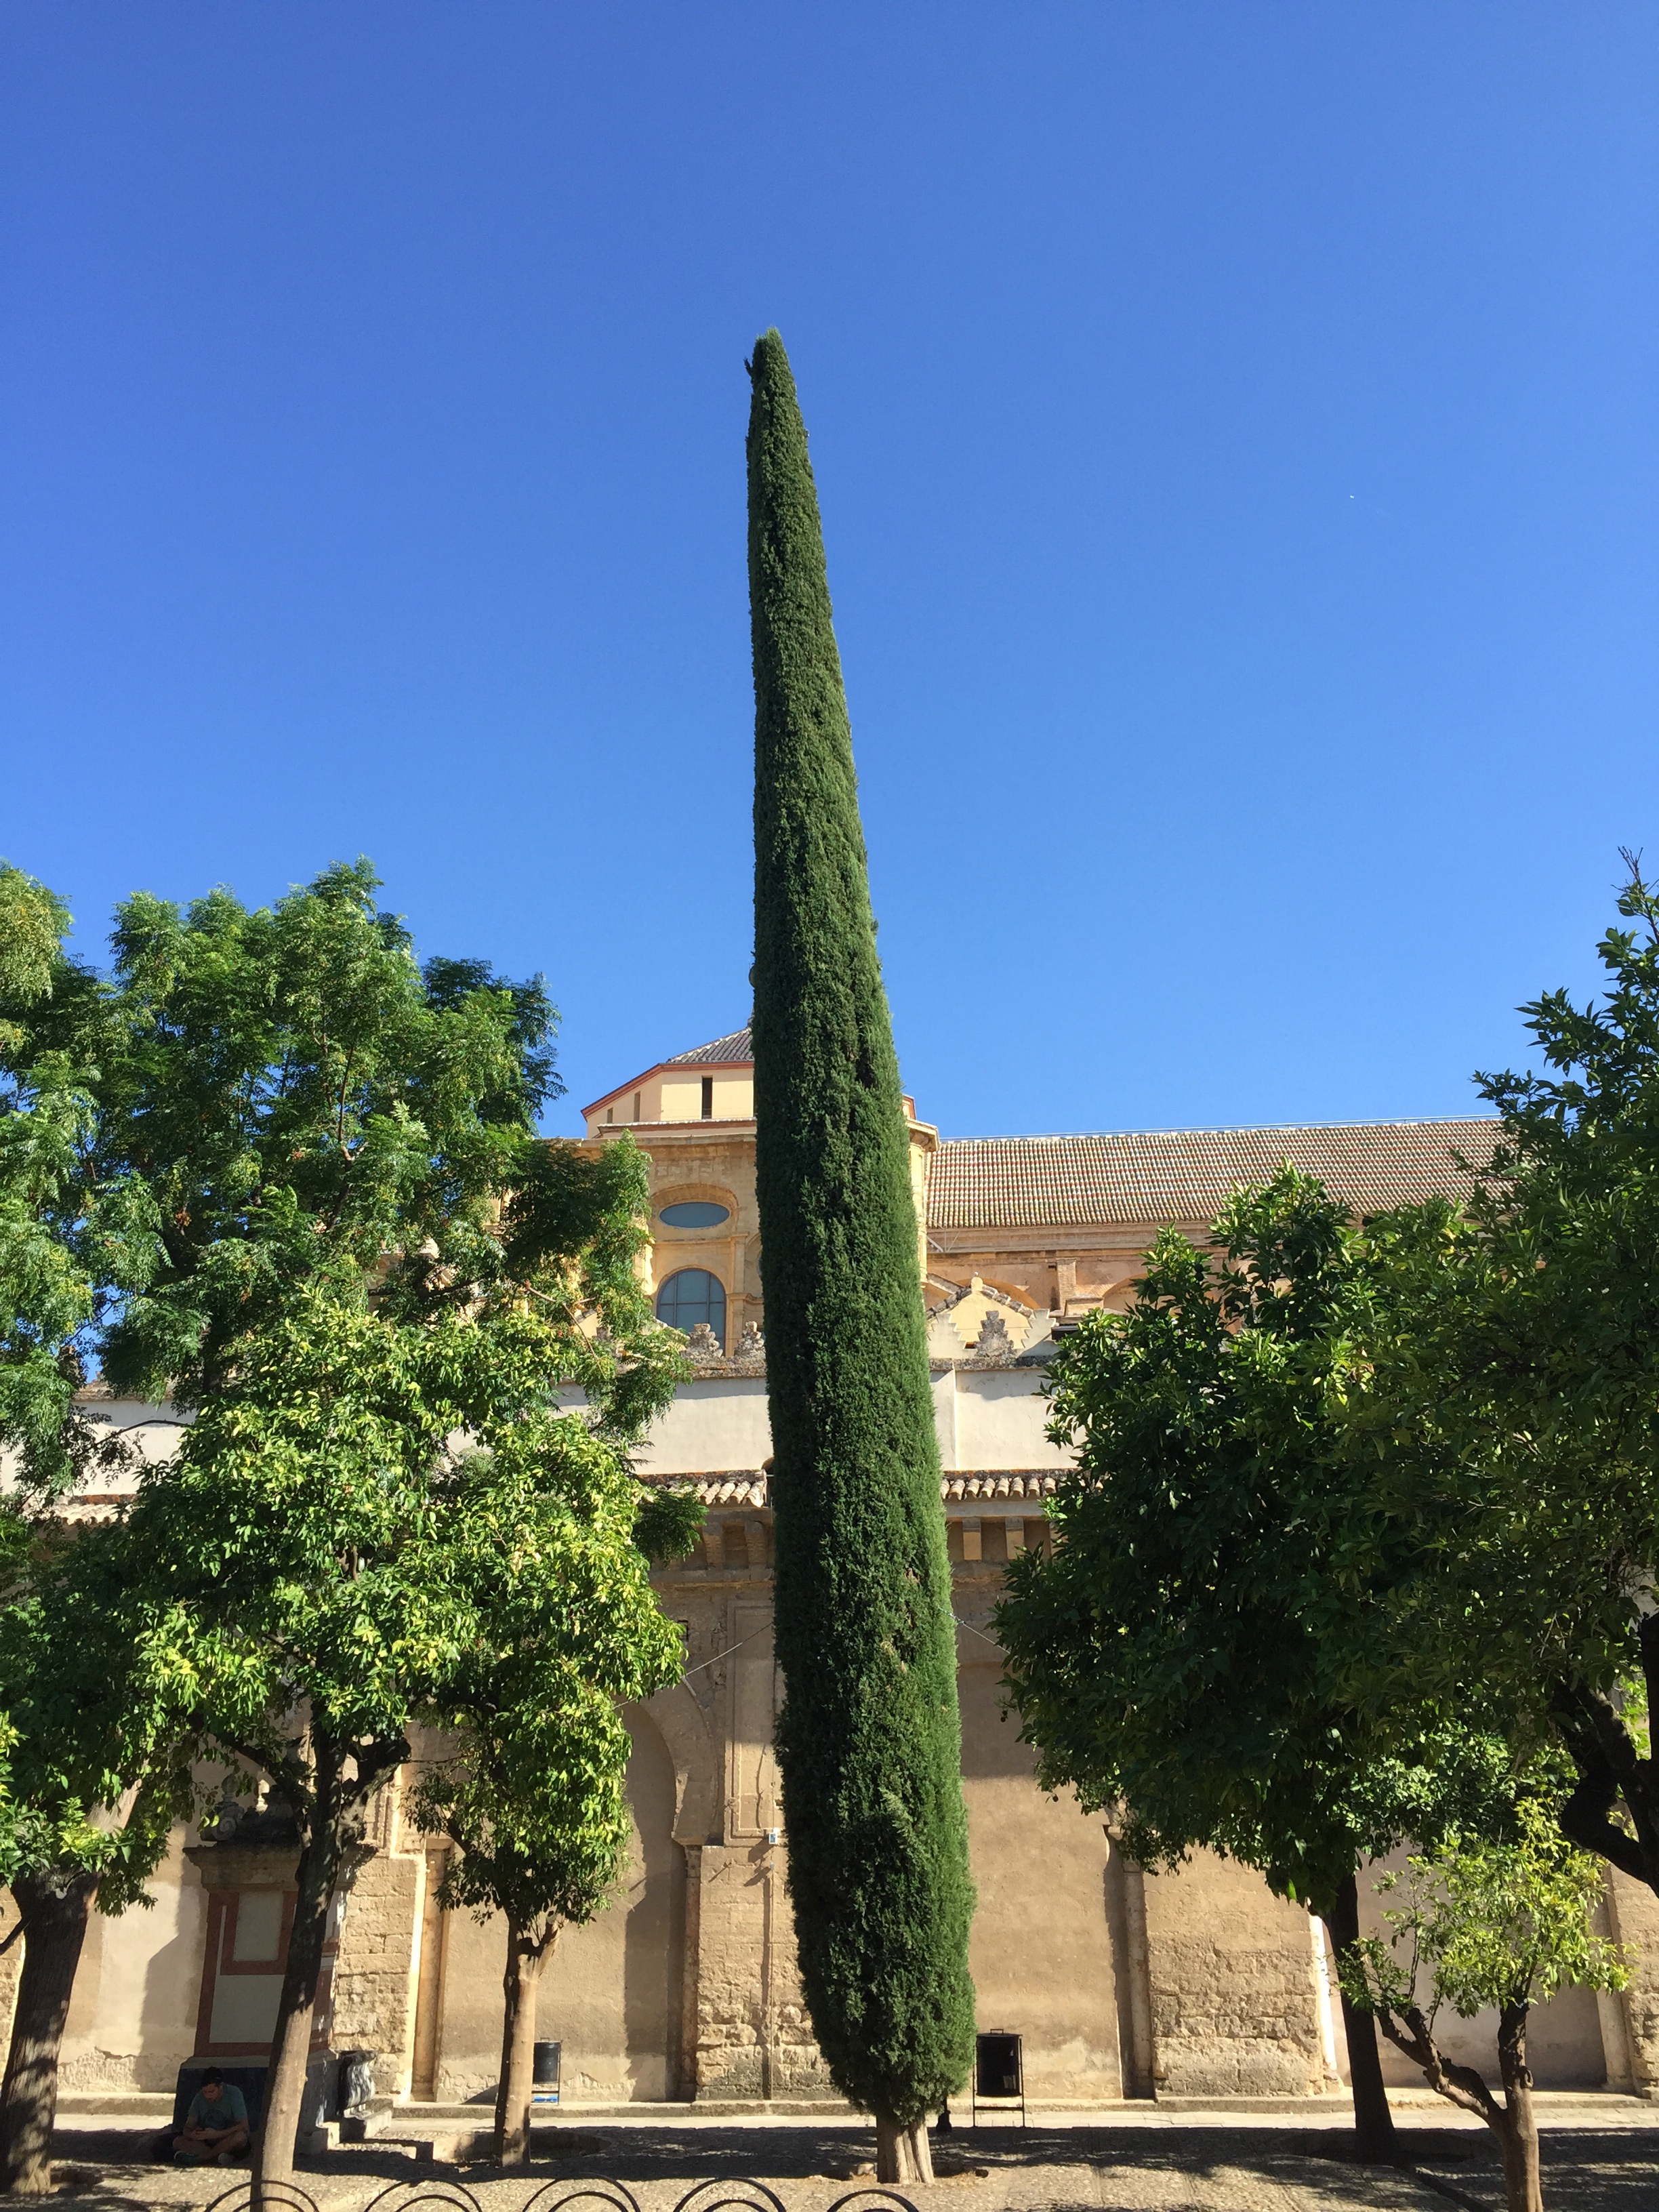
tree, plant, flower, monument, landmark, botany, garden, memorial, spain, obelisk, andalusia, cordoba, arecales